Lydia Night

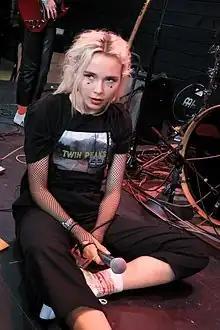
Night in 2018

Lydia Victoria Night (born October 13, 2000) is an American musician primarily known for her work as the lead vocalist and rhythm guitarist of California rock band the Regrettes. She was also the lead vocalist and guitarist of pop rock bands Pretty Little Demons and LILA as well as a frequent collaborator with rock duo Dead Man's Bones. In 2018, Robben Barquist of Collide Culture referred to Night as the new face of feminist punk.